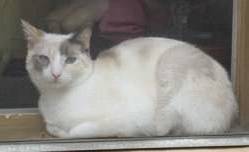
Label: cat